Wakashima Kyūzaburō

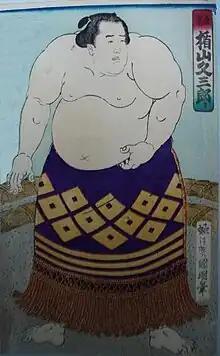
Wakashima by Utagawa Kuniaki II (c. 1874)

was a Japanese professional sumo wrestler from Aizu, Mutsu Province (now Aizuwakamatsu, Fukushima Prefecture). His highest rank was "ōzeki". As of January 1881, he is the only professional wrestler from this prefecture to have reached this rank.